Giardia

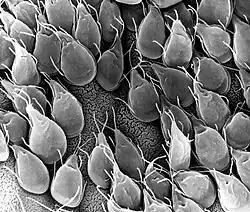
An SEM micrograph of the small intestine of a gerbil infested with "Giardia" reveals a mucosa surface almost entirely obscured by attached trophozoites

"Giardia" lives in the intestines of infected humans or other animals, individuals of which become infected by ingesting or coming into contact with contaminated foods, soil, or water tainted by the feces of an infected carrier.